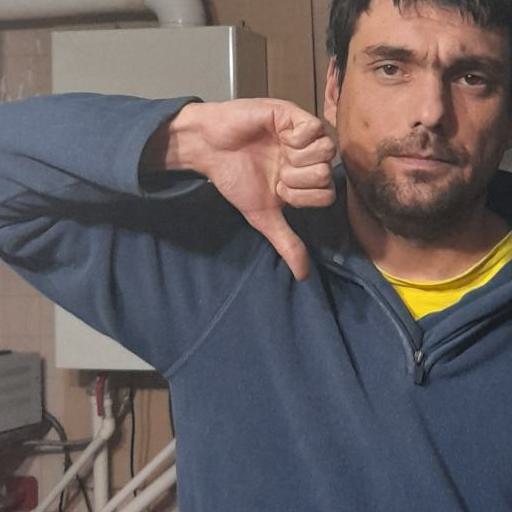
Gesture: dislike